Micha Ullman

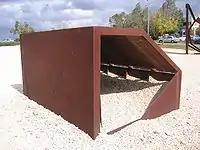
"Havdalah", Micha Ullman

Ullman created the underground “Empty Library” memorial on Bebelplatz square in Berlin, where the Nazi book burnings began in 1933. The memorial consists of a window on the surface of the plaza, under which vacant bookshelves are lit and visible. A bronze plaque bears a quote by Heinrich Heine: “Where books are burned in the end people will burn.” This memorial was inaugurated in May 1995. (see book burning). Ullman explains: "It begins with the void that exists in every pit and will not disappear. You could say that emptiness is a state, a situation formed by the sides of the pit: The deeper it is, the more sky there will be and the greater the void. In the library containing the missing books, that void is more palpable. We expect [the books] but they are not there."